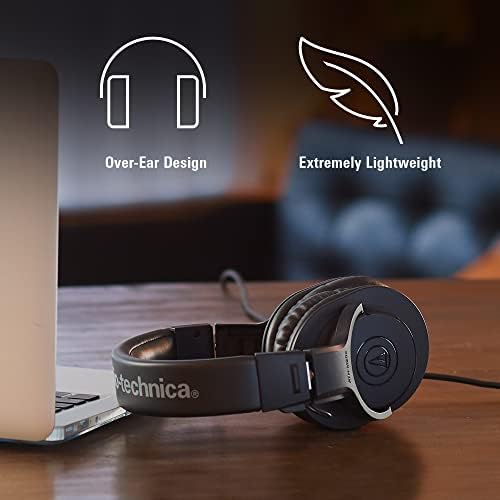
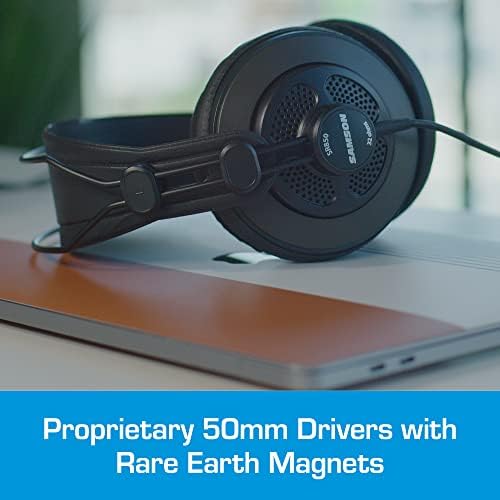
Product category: headphones
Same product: no